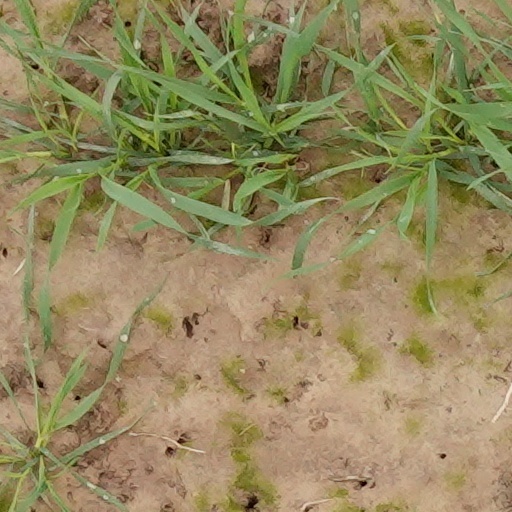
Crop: wheat